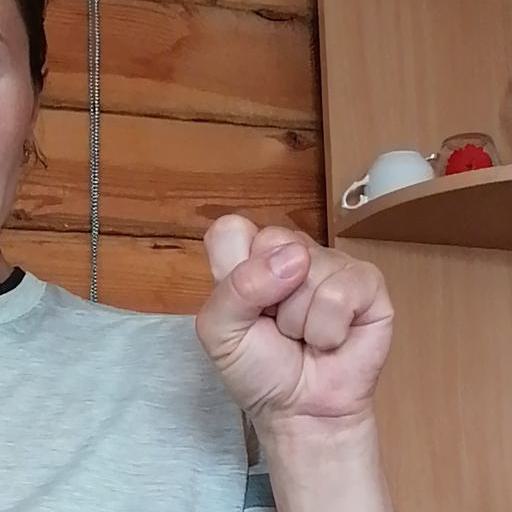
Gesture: fist